Biota of Tokyo Imperial Palace

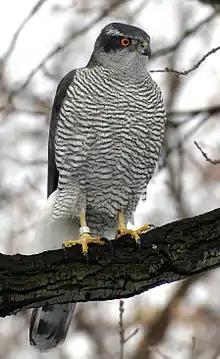
The northern goshawk, a raptor, took up residence on the palace grounds, preying on the avian community

The northern goshawk, a raptor, which used to winter on Palace grounds, gradually stayed for all seasons. (Buteo japonicus) also stayed in the Palace. As a result, ducks and Oriental turtle doves decreased. The goshawk preyed mainly on jungle crows. In the 1950s, heron was hunted away because they damaged the trees in the Palace. Around 1975, the common kingfisher, the Japanese pygmy woodpecker, the Hakusekirei ("Motacilla alba lugens") which is a kind of white wagtail, and the brown-eared bulbul have become sedentary birds on the Palace grounds. It is not unusual for birds to become urbanized, especially the common kingfisher. The route of common kingfisher to the Palace is being investigated, and was thought to be through green open spaces in neighboring Tokyo areas. In the 1950s, the colonies of herons and great cormorant disappeared in the Palace, as a result of deteriorating living conditions.